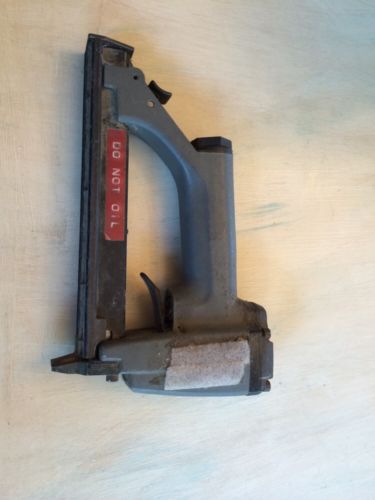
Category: stapler